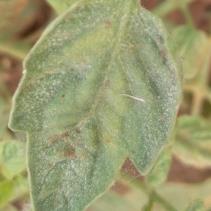
Crop: Tomato
Condition: mite-d